Fear and trembling (biblical phrase)

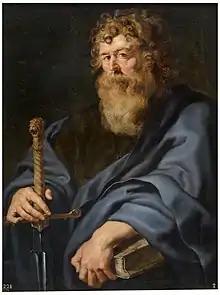
The phrase "fear and trembling" is frequently used in New Testament works by or attributed to Paul the Apostle (painted here by Peter Paul Rubens).

"Fear and trembling" (a rendering of the) is a phrase used throughout the Bible and the Tanakh, and in other Jewish literature. In Jewish writing, it commonly refers to the reaction of those facing superior military force, or of sinners fearing the imminent vengeance of God; in the New Testament, it is frequently used, especially by Paul the Apostle, to denote the reverence human beings should feel before God, or before a formidable task in his service. It was later adopted by John Calvin as part of his doctrine of salvation, and by John Henry Newman to indicate the appropriate reverence of Christian worshippers towards Christ and the sacraments.